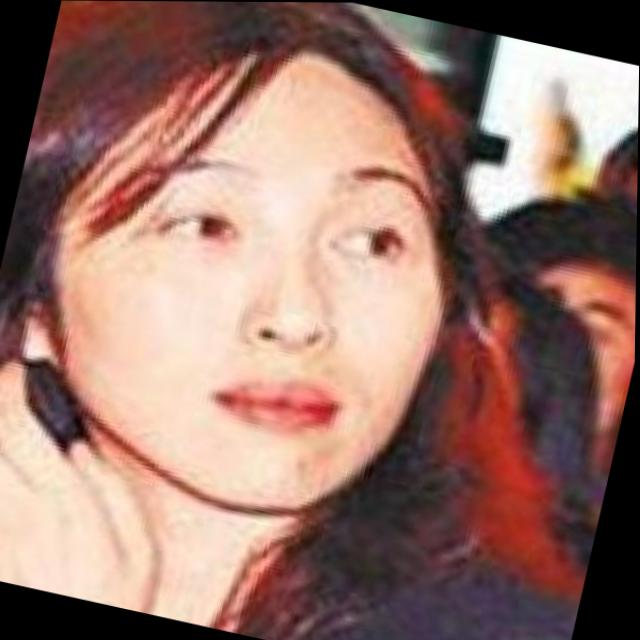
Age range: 21-44